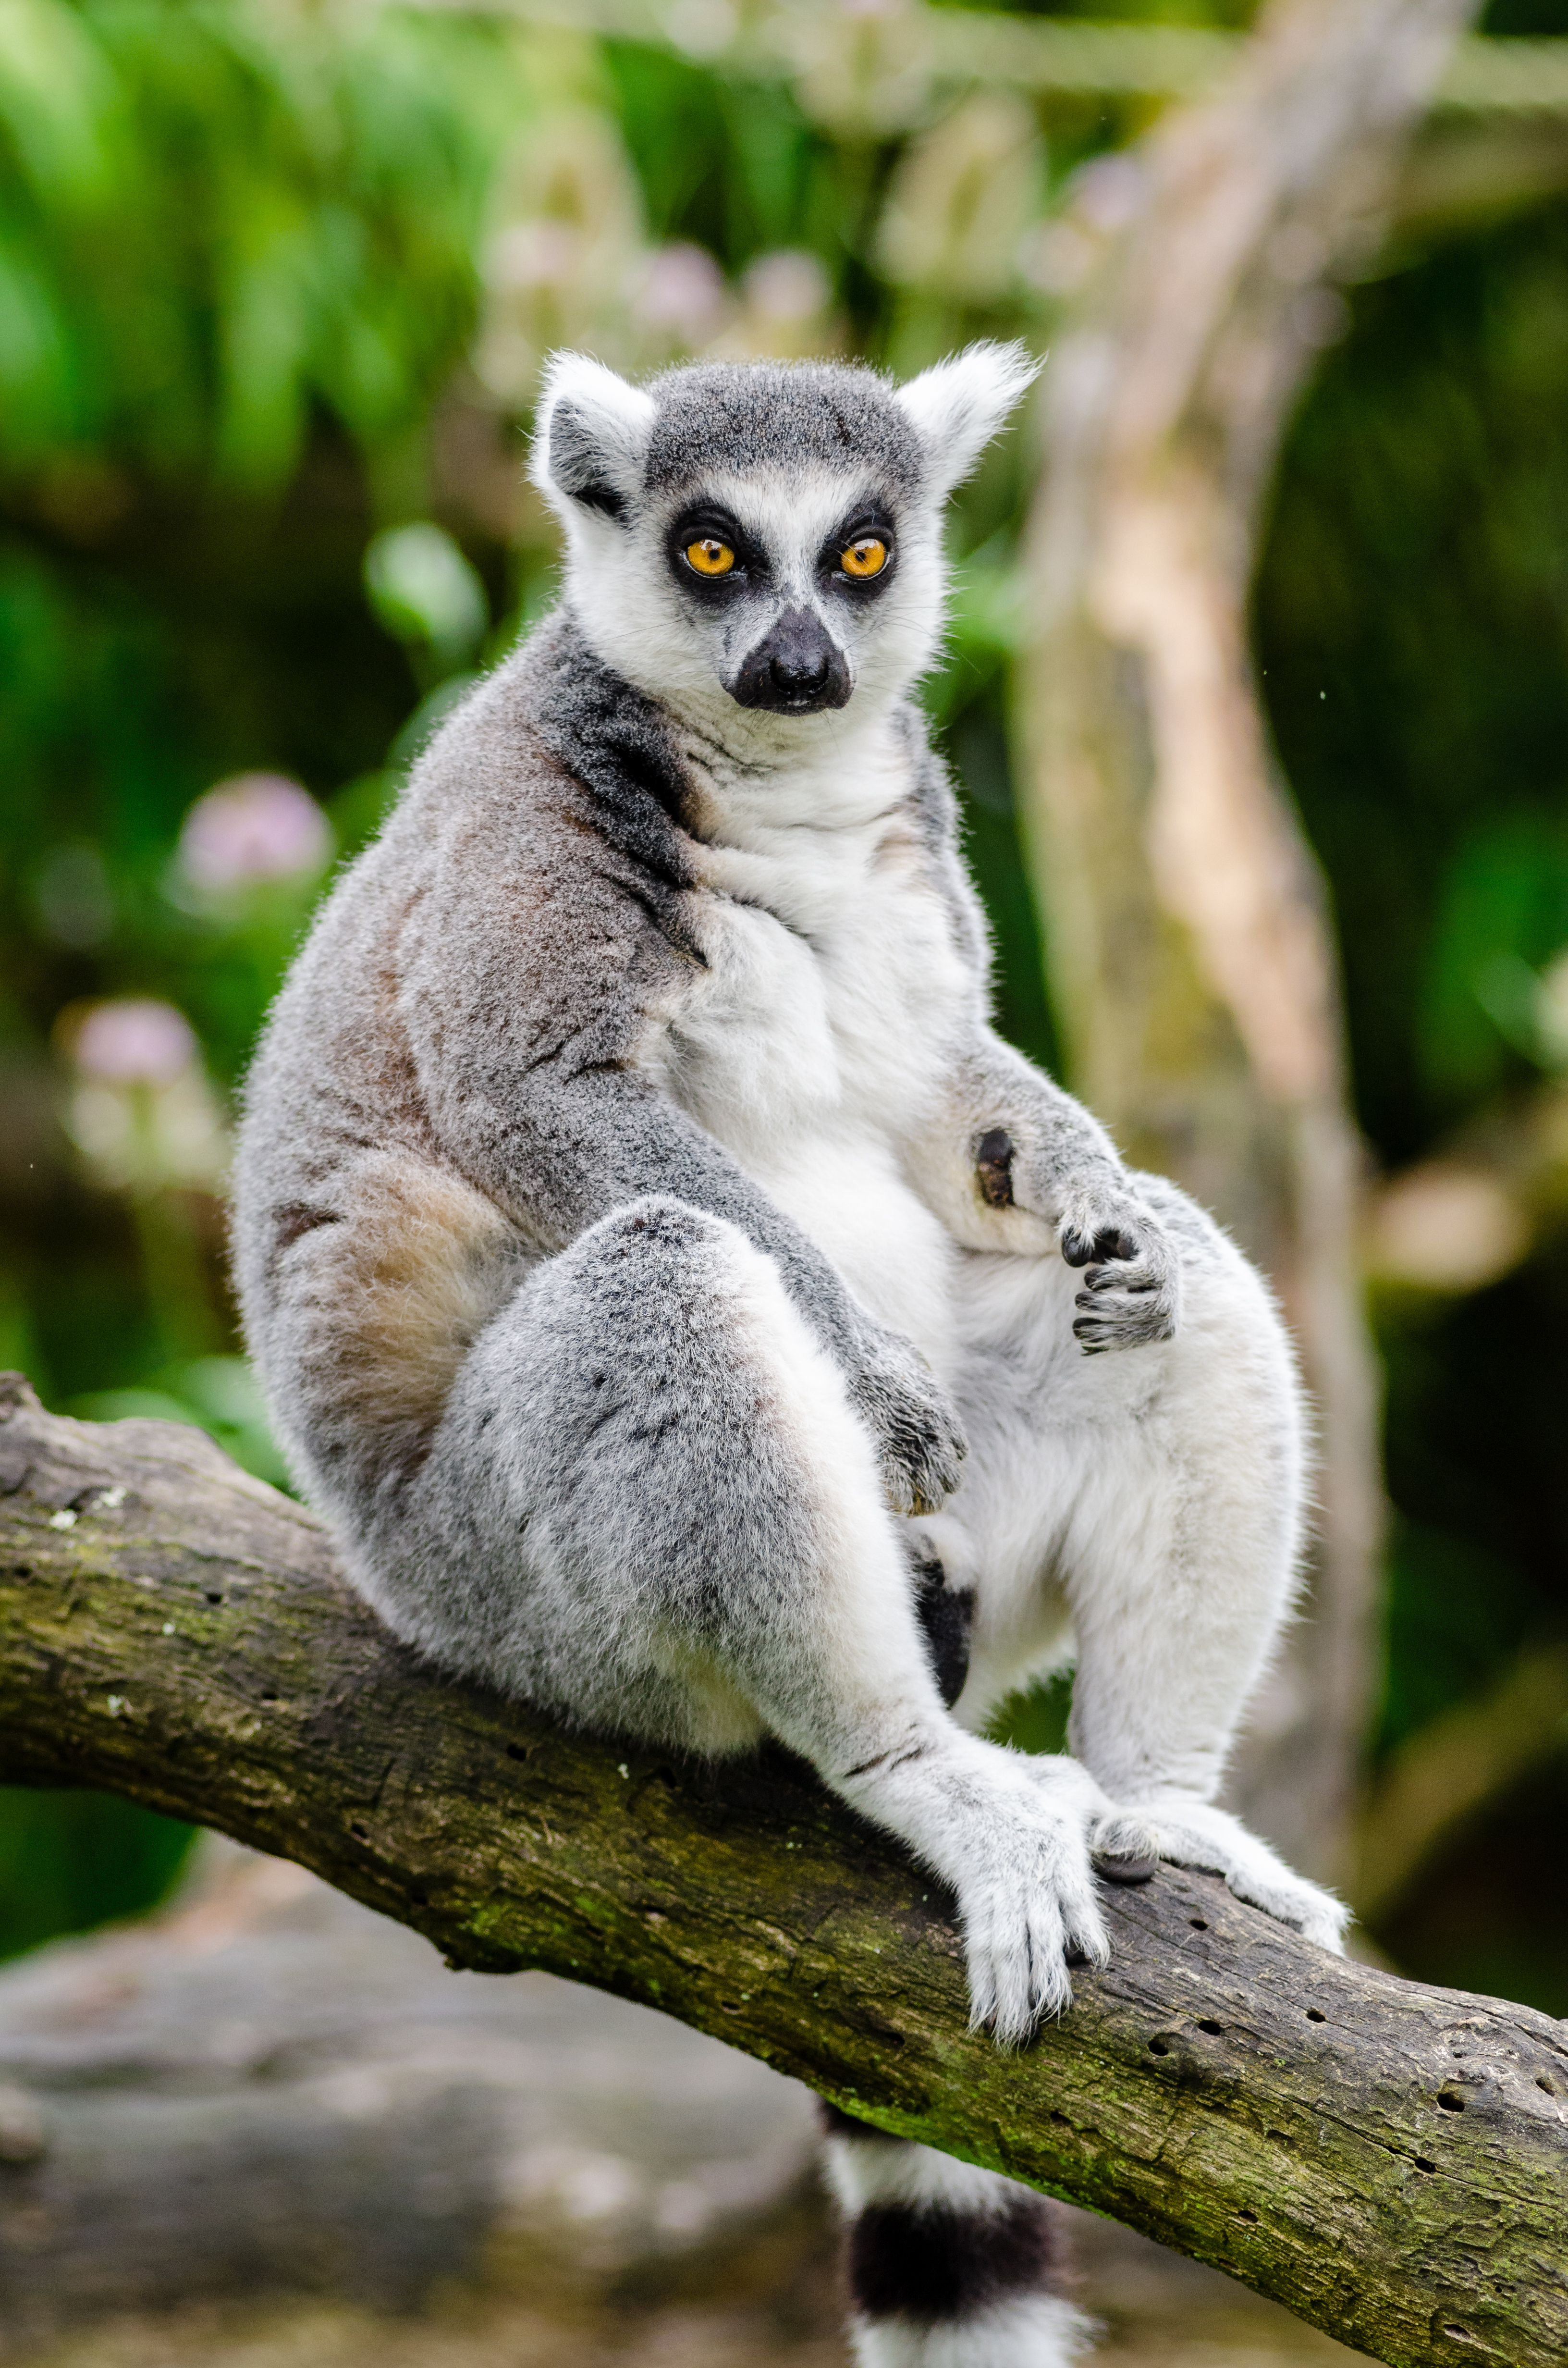
tree, nature, bokeh, ring, feet, animal, cute, wildlife, zoo, fur, mammal, nikon, fauna, primate, eyes, hands, animals, madagascar, vertebrate, tier, fell, augen, baum, adorable, lemur, d7000, niedlich, tailed, catta, katta, tierpart, madagaskar, 300mm, fuse, s s, h nde